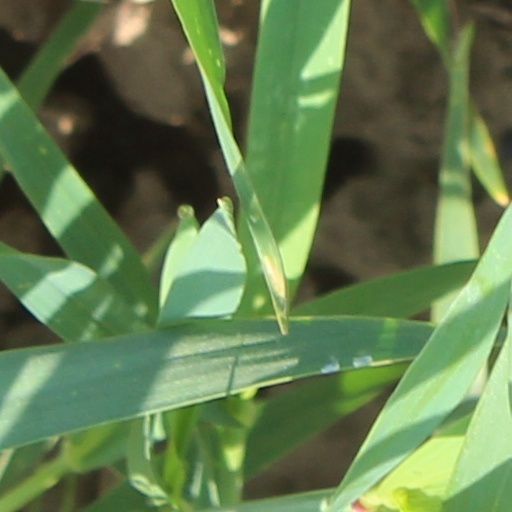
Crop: wheat